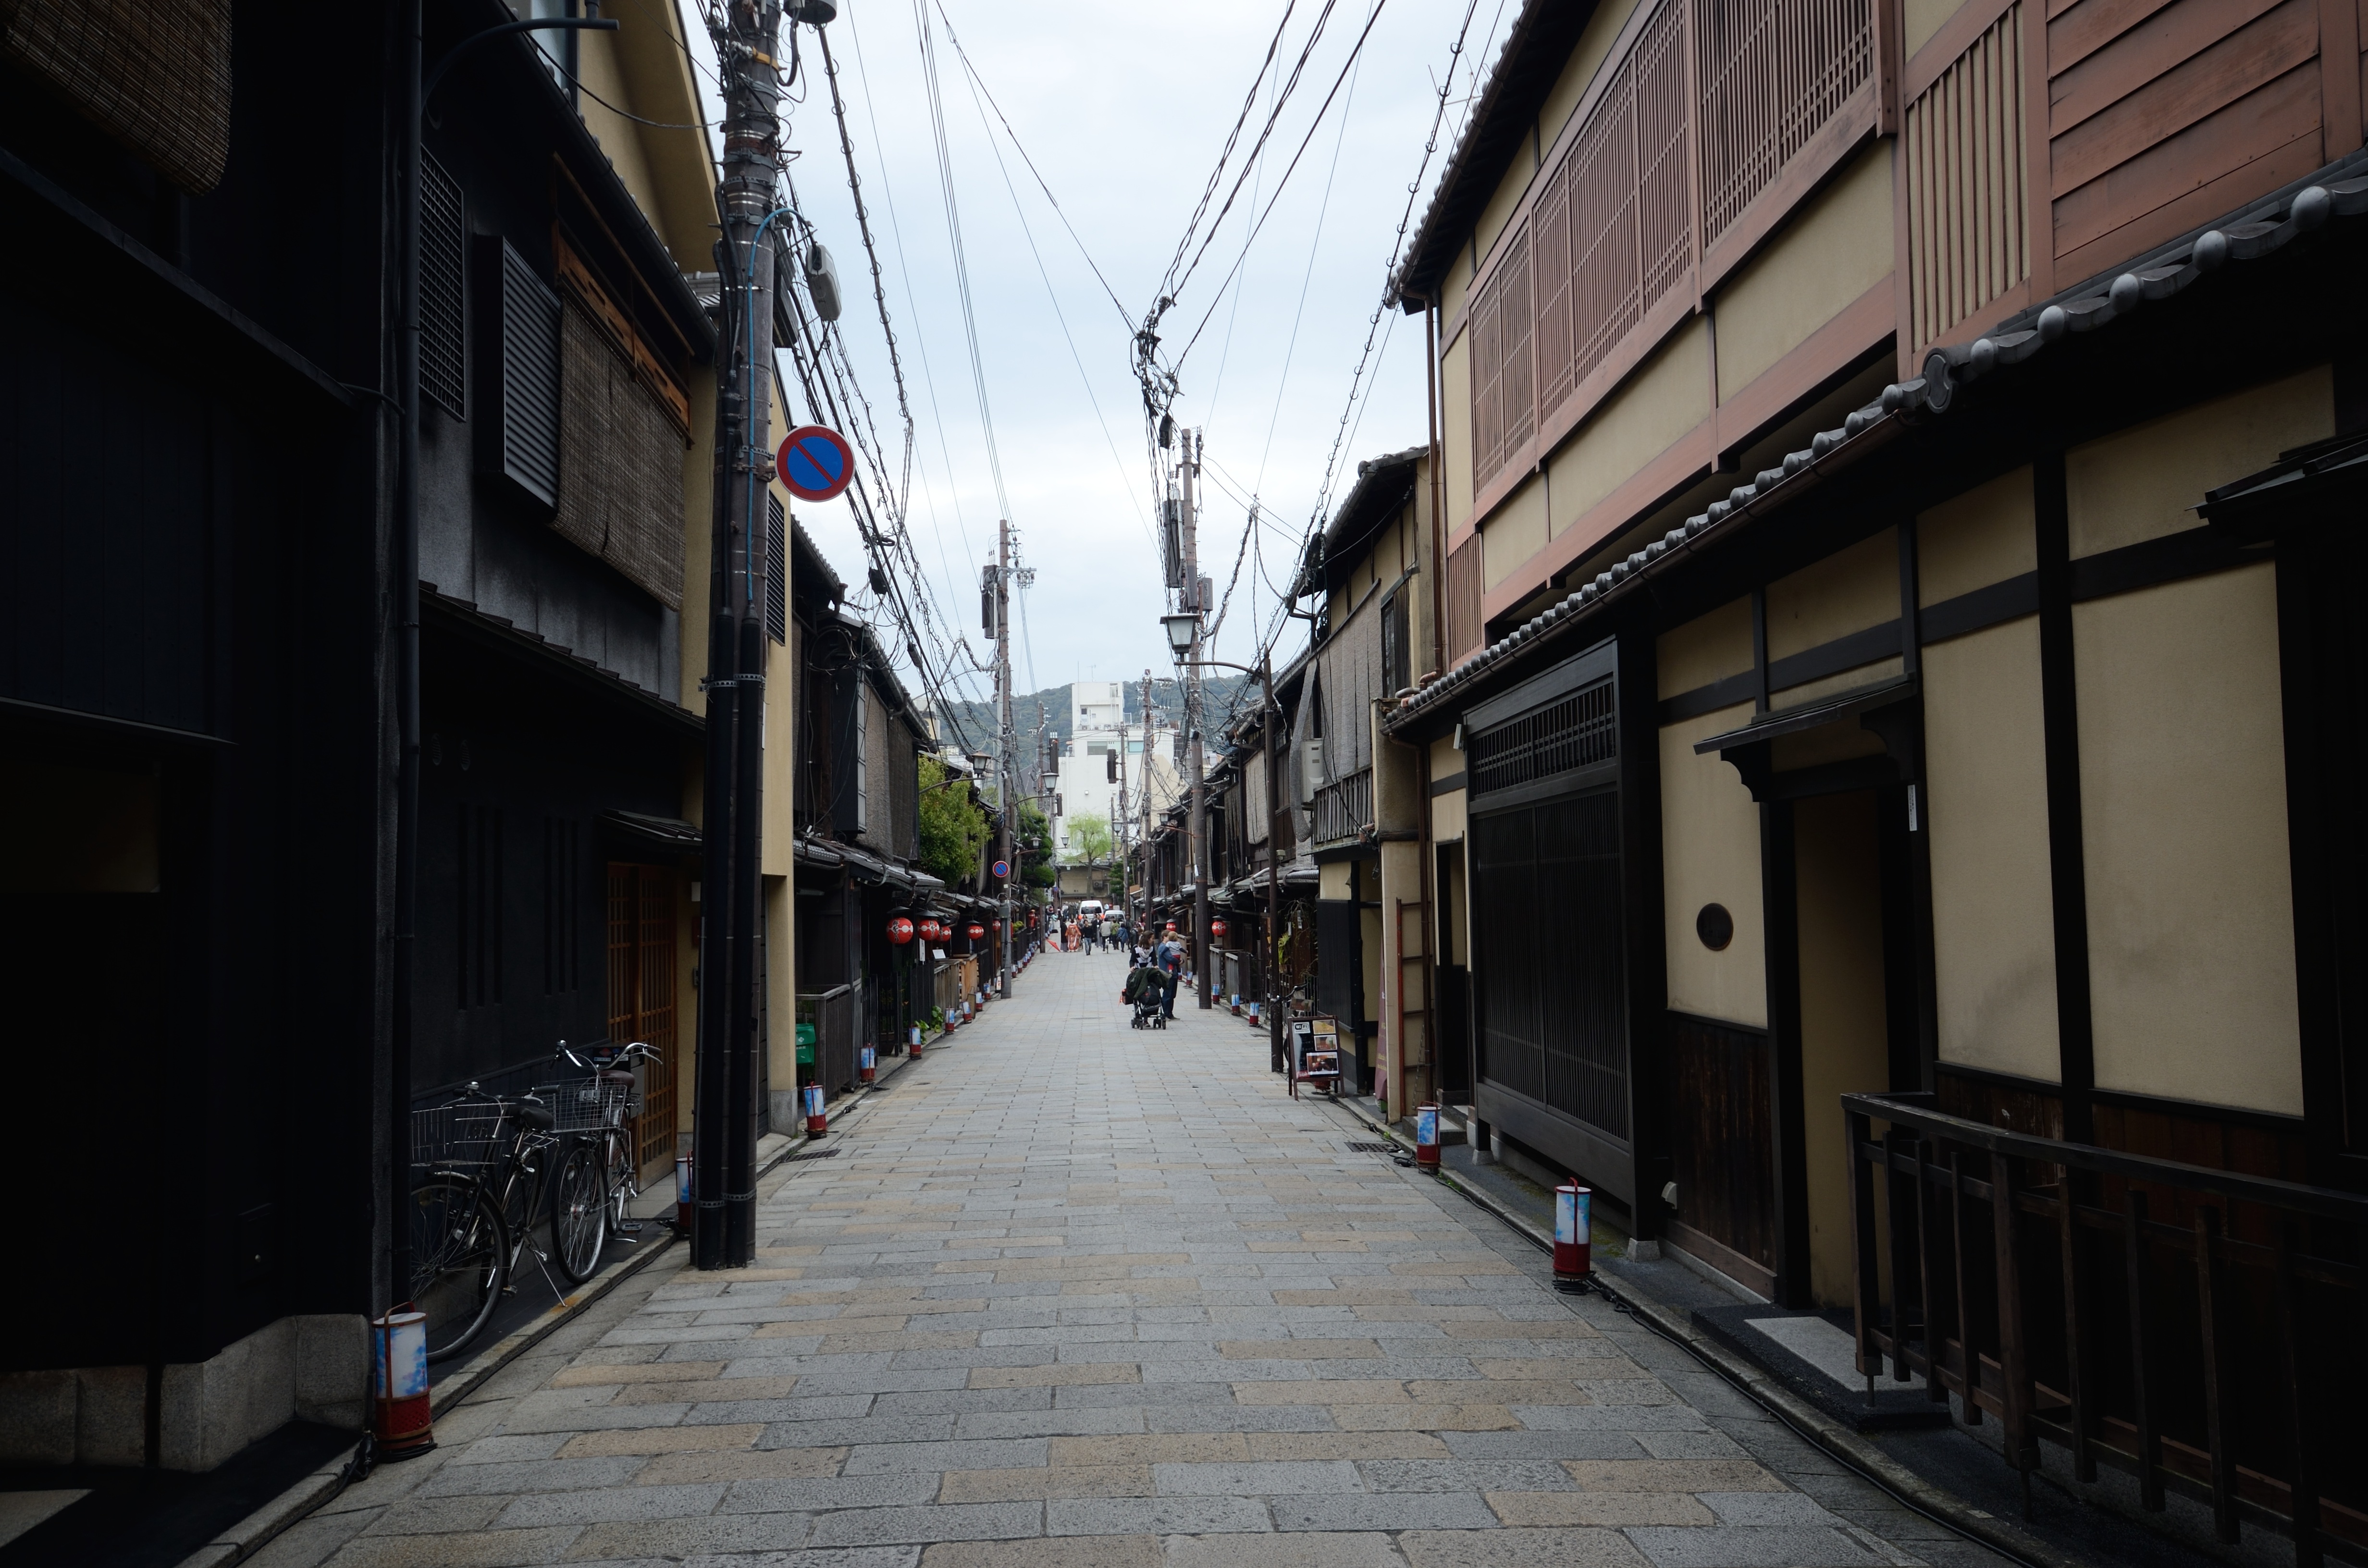
road, street, town, alley, city, cityscape, downtown, transport, lane, infrastructure, neighbourhood, urban area, residential area, human settlement